Buckingham Friends Meeting House

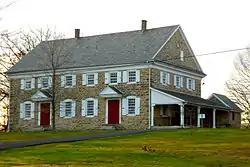
Southern (front) and eastern sides

The Buckingham Friends Meeting House is a historic Quaker meeting house at 5684 Lower York Road (U.S. Route 202) in Buckingham Township, Bucks County, Pennsylvania. Built in 1768 in a "doubled" style, it is nationally significant as a model for many subsequent Friends Meeting Houses. It was declared a National Historic Landmark in 2003.